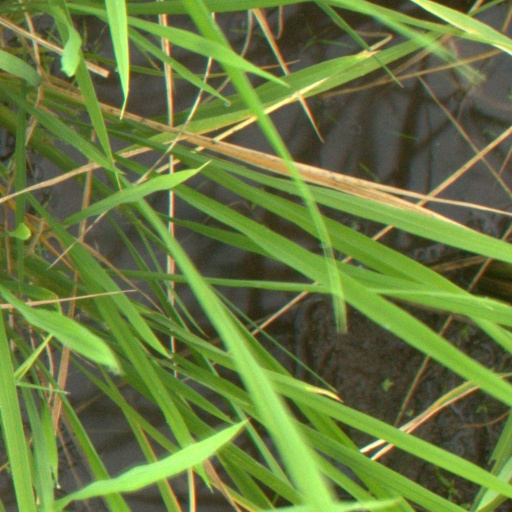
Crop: rice